Canada–United States relations

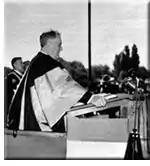
Franklin D. Roosevelt speaking at Queen's University at Kingston. Roosevelt spoke on the U.S. relations with Canada while there.

Anti-Americanism reached a shrill peak in 1911 in Canada. The Liberal government in 1911 negotiated a Reciprocity treaty with the U.S. that would lower trade barriers. Canadian manufacturing interests were alarmed that free trade would allow the bigger and more efficient American factories to take their markets. The Conservatives made it a central campaign issue in the 1911 election, warning that it would be a "sell-out" to the United States with economic annexation a special danger. The Conservative slogan was "No truck or trade with the Yankees", as they appealed to Canadian nationalism and nostalgia for the British Empire to win a major victory.